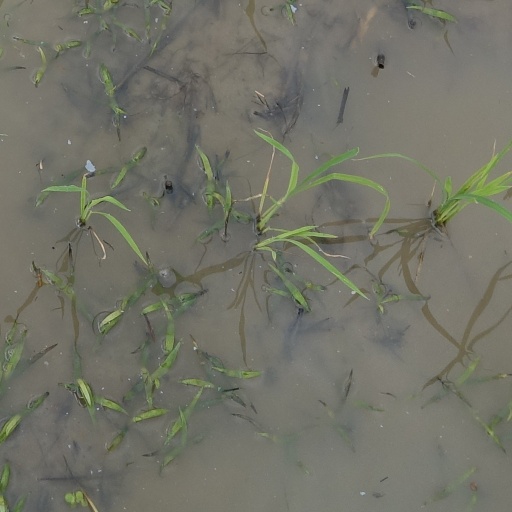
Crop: rice